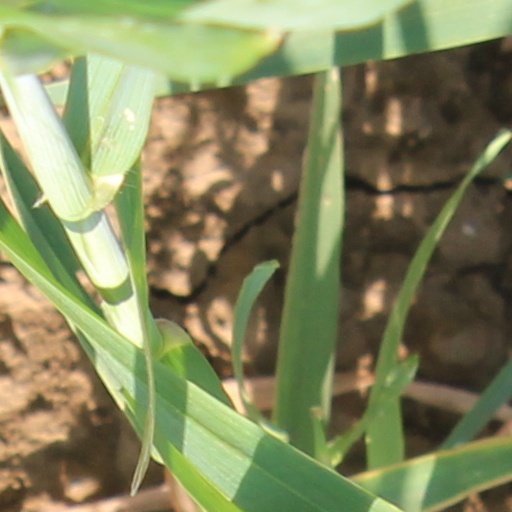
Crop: wheat